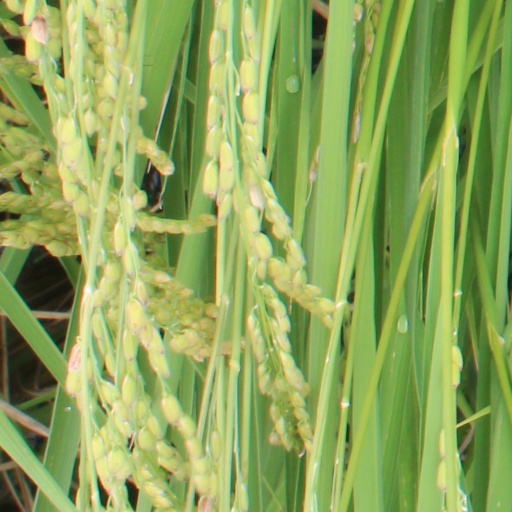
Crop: rice